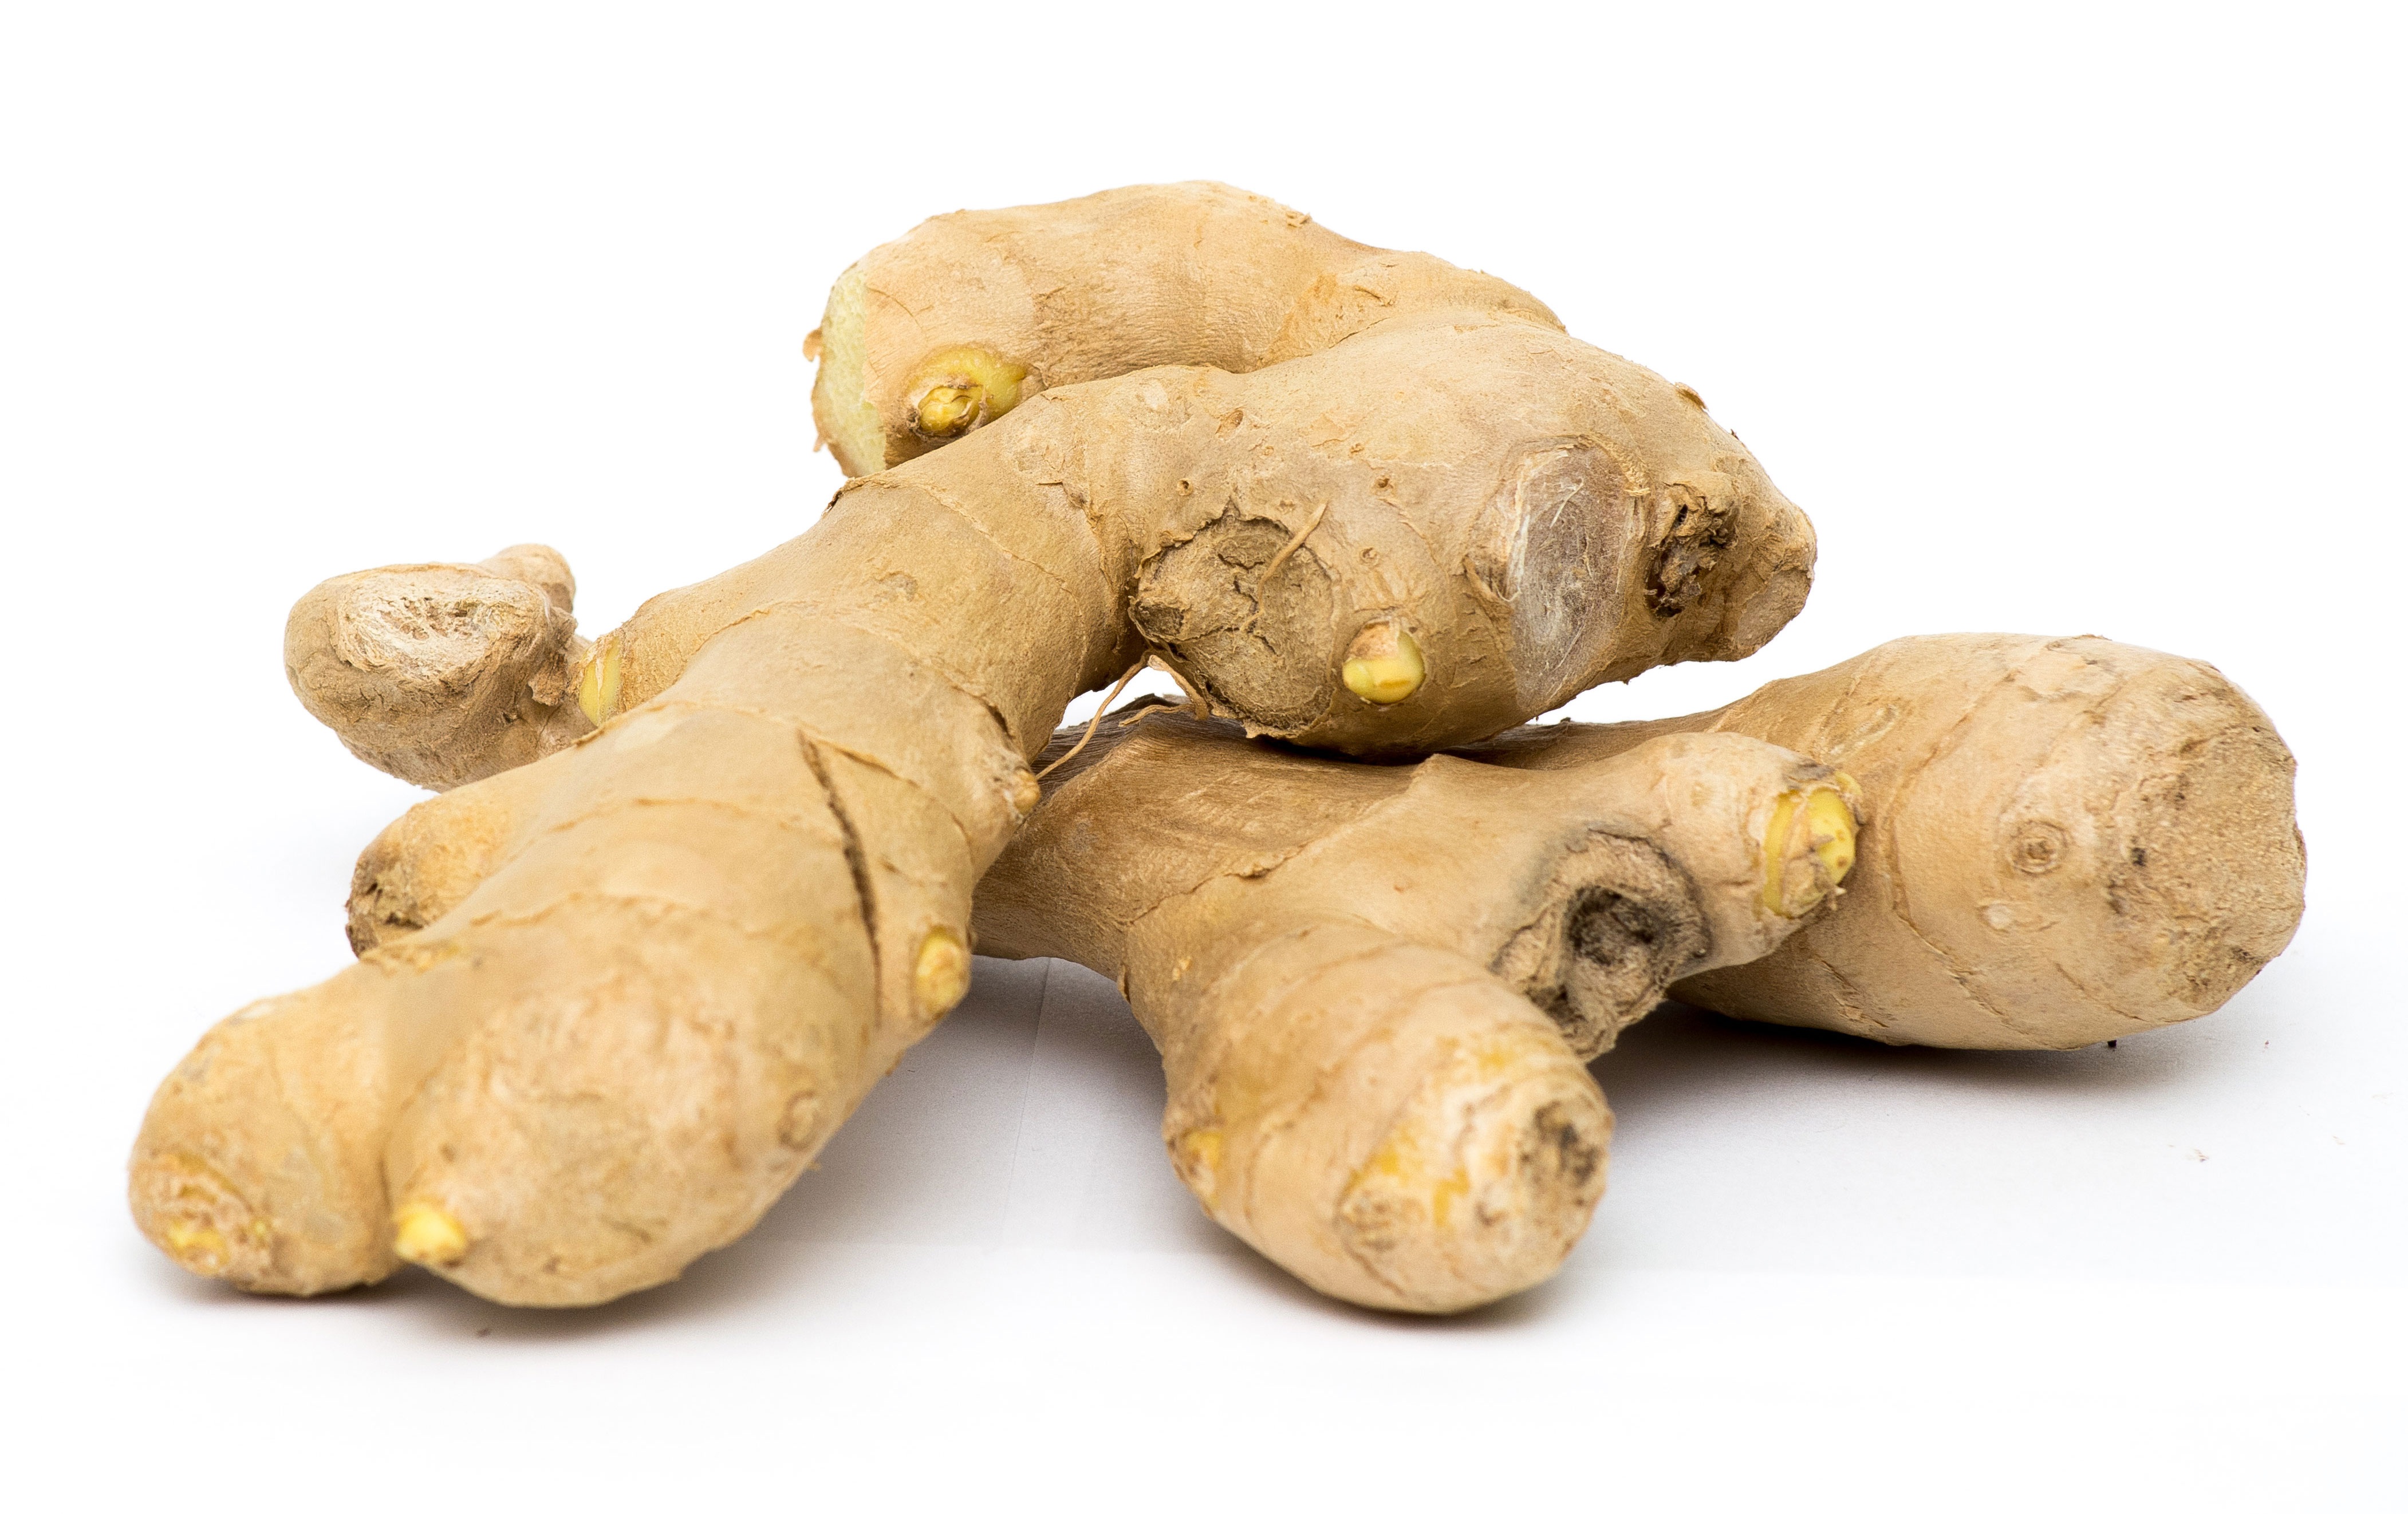
food, ingredient, produce, vegetable, vegetables, ginger, tuber, root vegetable